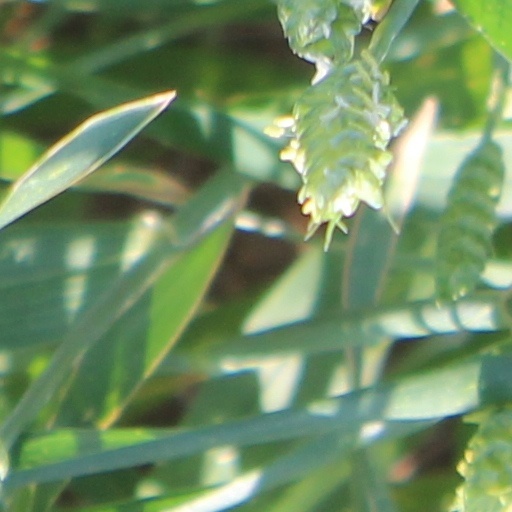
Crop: wheat